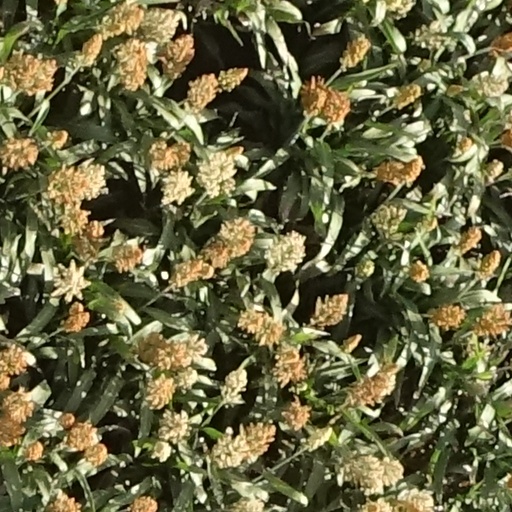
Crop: sorghum